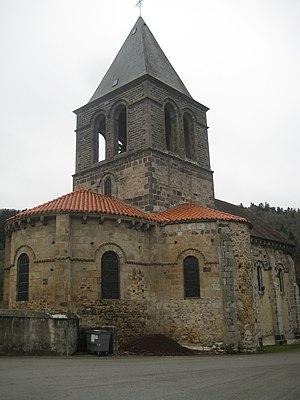
Église Saint-Léger de Montfermy
Cet article recense une partie des monuments historiques du Puy-de-Dôme, en France.
L'église Saint-Léger est une église catholique située à Montfermy, en France.
Cet article recense les monuments historiques français classés en 1908.